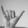
ASL letter: Y